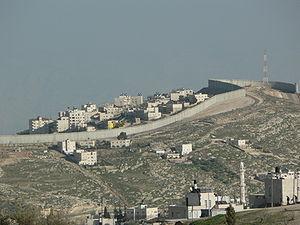
Jérusalem prononcé en français : /ʒe.ʁy.za.lɛm/ est une ville du Proche-Orient que les Israéliens ont érigée en capitale, que les Palestiniens souhaiteraient comme capitale et qui tient une place centrale dans les religions juive, chrétienne et musulmane.
La Cisjordanie, à laquelle Israël fait référence en tant que Judée-Samarie, est un territoire limité au nord, à l'ouest et au sud par la ligne d'armistice de la guerre israélo-arabe de 1948-1949 et à l'est par le Jourdain et la mer Morte qui font frontière avec la Jordanie. Le territoire couvre une surface de 5 860 km² et est majoritairement peuplé de Palestiniens.
Les colonies israéliennes, sont des communautés de citoyens israéliens qui ont été établies depuis la guerre des Six Jours en 1967 dans les territoires palestiniens occupés, dont Jérusalem-Est, ainsi que dans le Golan syrien occupé.
La barrière de séparation israélienne ou clôture de sécurité est une construction située en grande partie le long de la ligne verte. La barrière est composée à ~95% d'un système de clôture multi-couches ainsi que d'un mur de huit mètres principalement le long de l'autoroute 6 et dans les zones de Jérusalem. La longeur prévue de la barrière est de 708 km et est en cours d'édification par Israël depuis 2002.